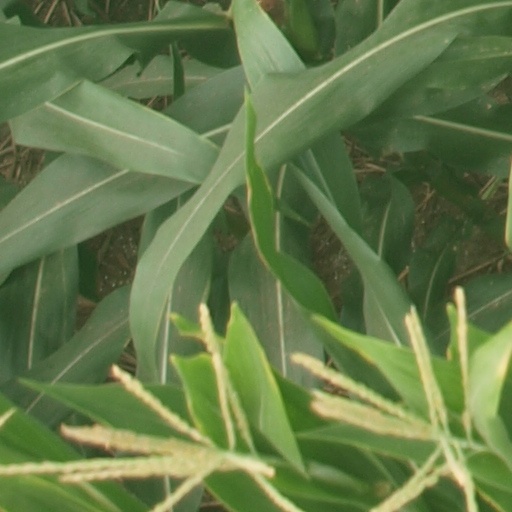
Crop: maize; corn